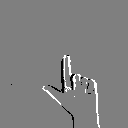
ASL letter: l